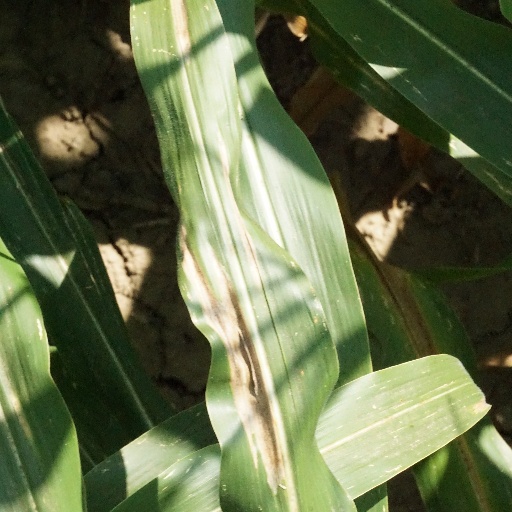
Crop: maize; corn